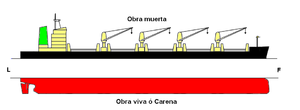
La carène est la partie immergée de la coque d'un bateau, on peut associer ce terme à œuvres vives. C'est l'ensemble des parties du flotteur qui seront à un moment donné en contact avec l'eau. Du point de vue du concepteur, la carène est l'ensemble des lignes longitudinales et transversales qui forment le dessin de la coque dans sa partie immergée. De la forme de carène découlera en grande partie la réussite du projet.